Wood carving

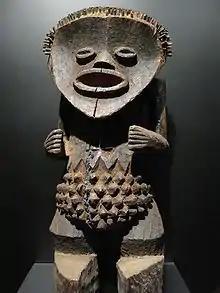
Mambila figure, Nigeria

A wood carver begins a new carving by selecting a chunk of wood the approximate size and shape of the figure they wish to create or if the carving is to be large, several pieces of wood may be laminated together to create the required size. The type of wood is important. Hardwoods are more difficult to shape but have greater luster and longevity. Softer woods may be easier to carve but are more prone to damage. Any wood can be carved but they all have different qualities and characteristics. The choice will depend on the requirements of carving being done: for example, a detailed figure would need a wood with a fine grain and very little figure as a strong figure can interfere with 'reading' fine detail.